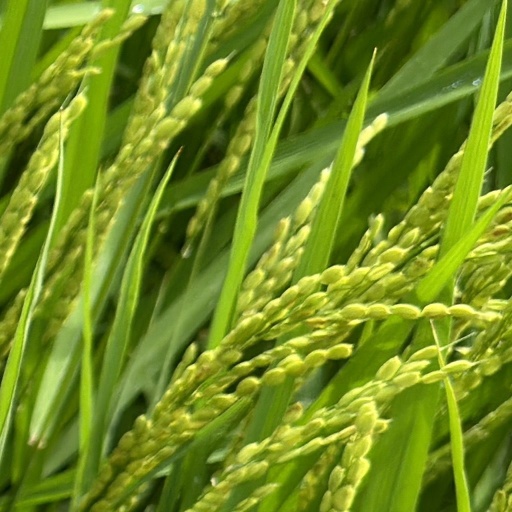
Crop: rice